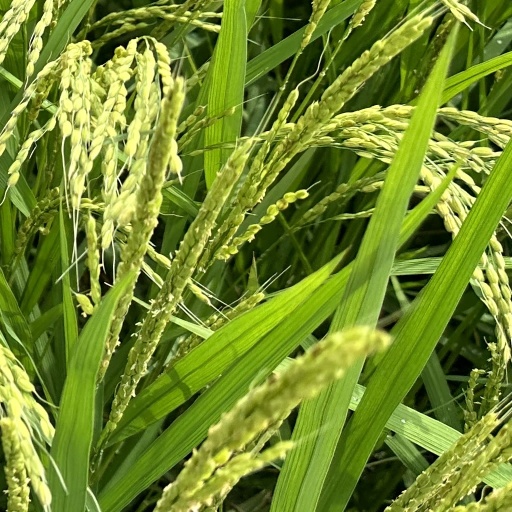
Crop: rice